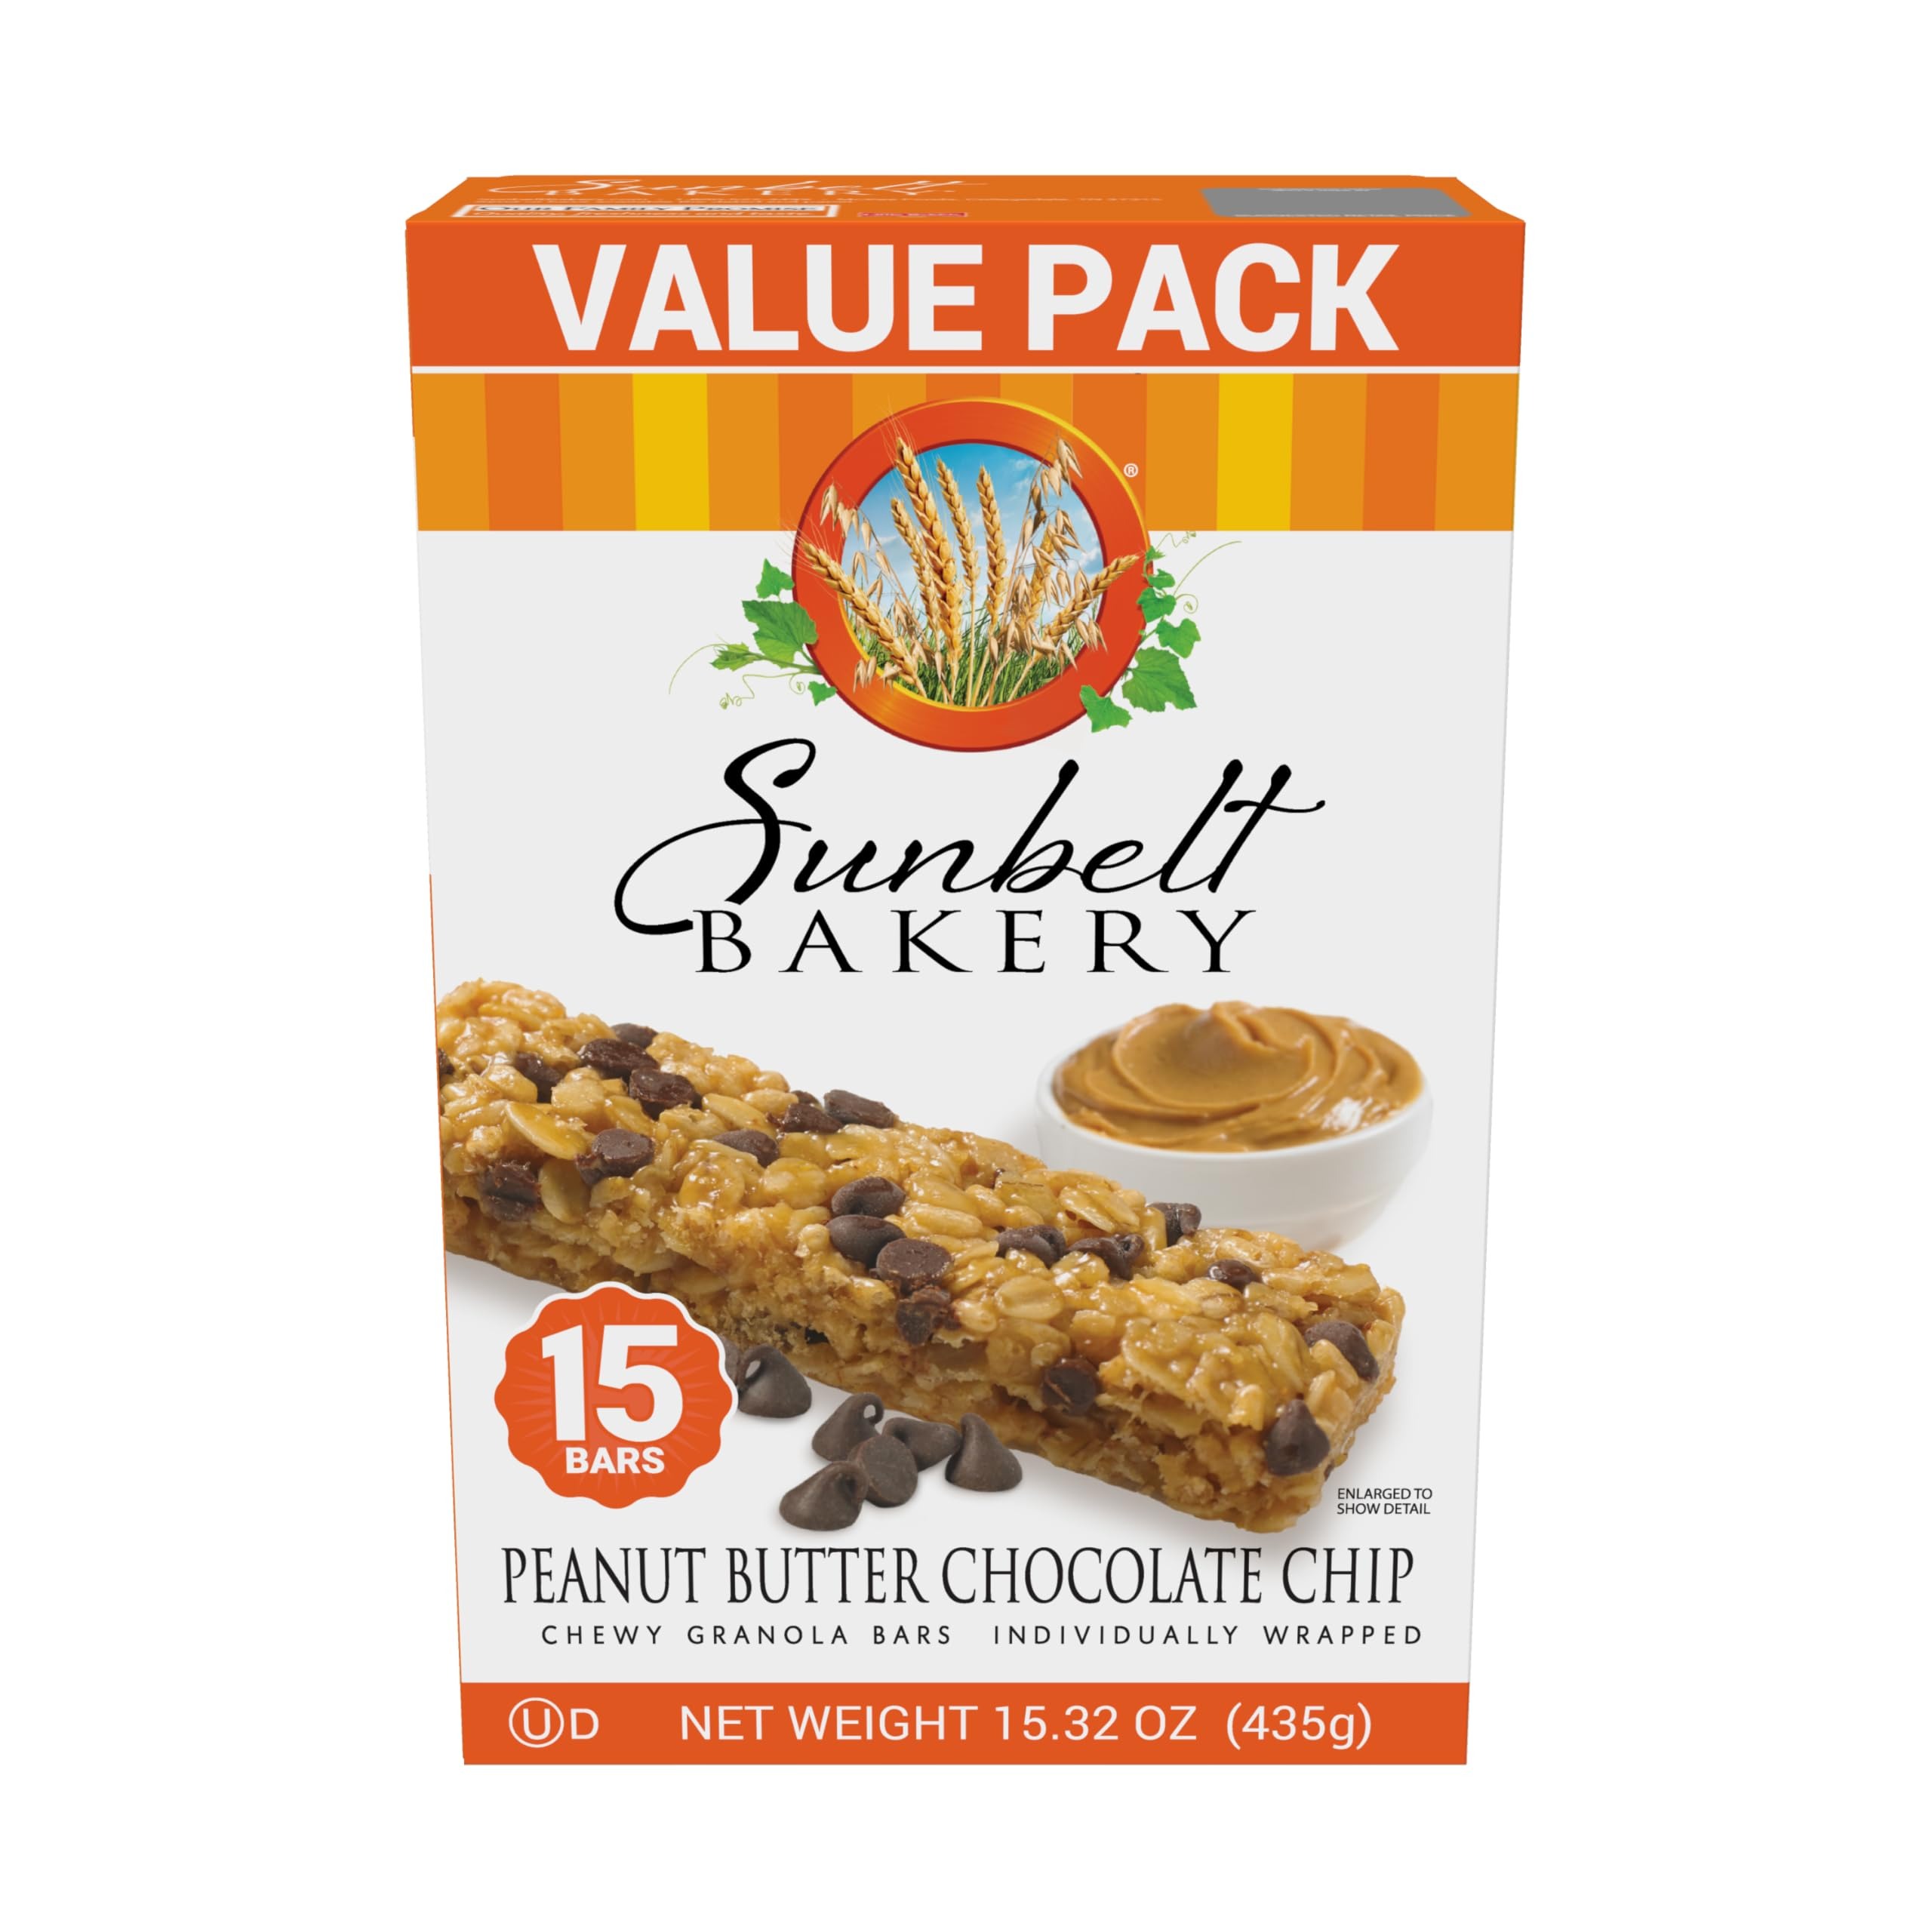
Item Name: Sunbelt Bakery Peanut Butter Chocolate Chip Chewy Granola Bars, 15-1.0 OZ Bars (1 Box)
Bullet Point 1: 1 box of Sunbelt Bakery Peanut Butter Chocolate Chip Granola Bars
Bullet Point 2: Chewy granola bar with whole grain oats, peanut butter and mini chocolate chips
Bullet Point 3: Each bar has 7 grams of whole grain per serving
Bullet Point 4: 15 individually wrapped chewy granola bars per carton make these great for sharing with friends or family
Value: 15.32
Unit: Ounce

Price: 4.37